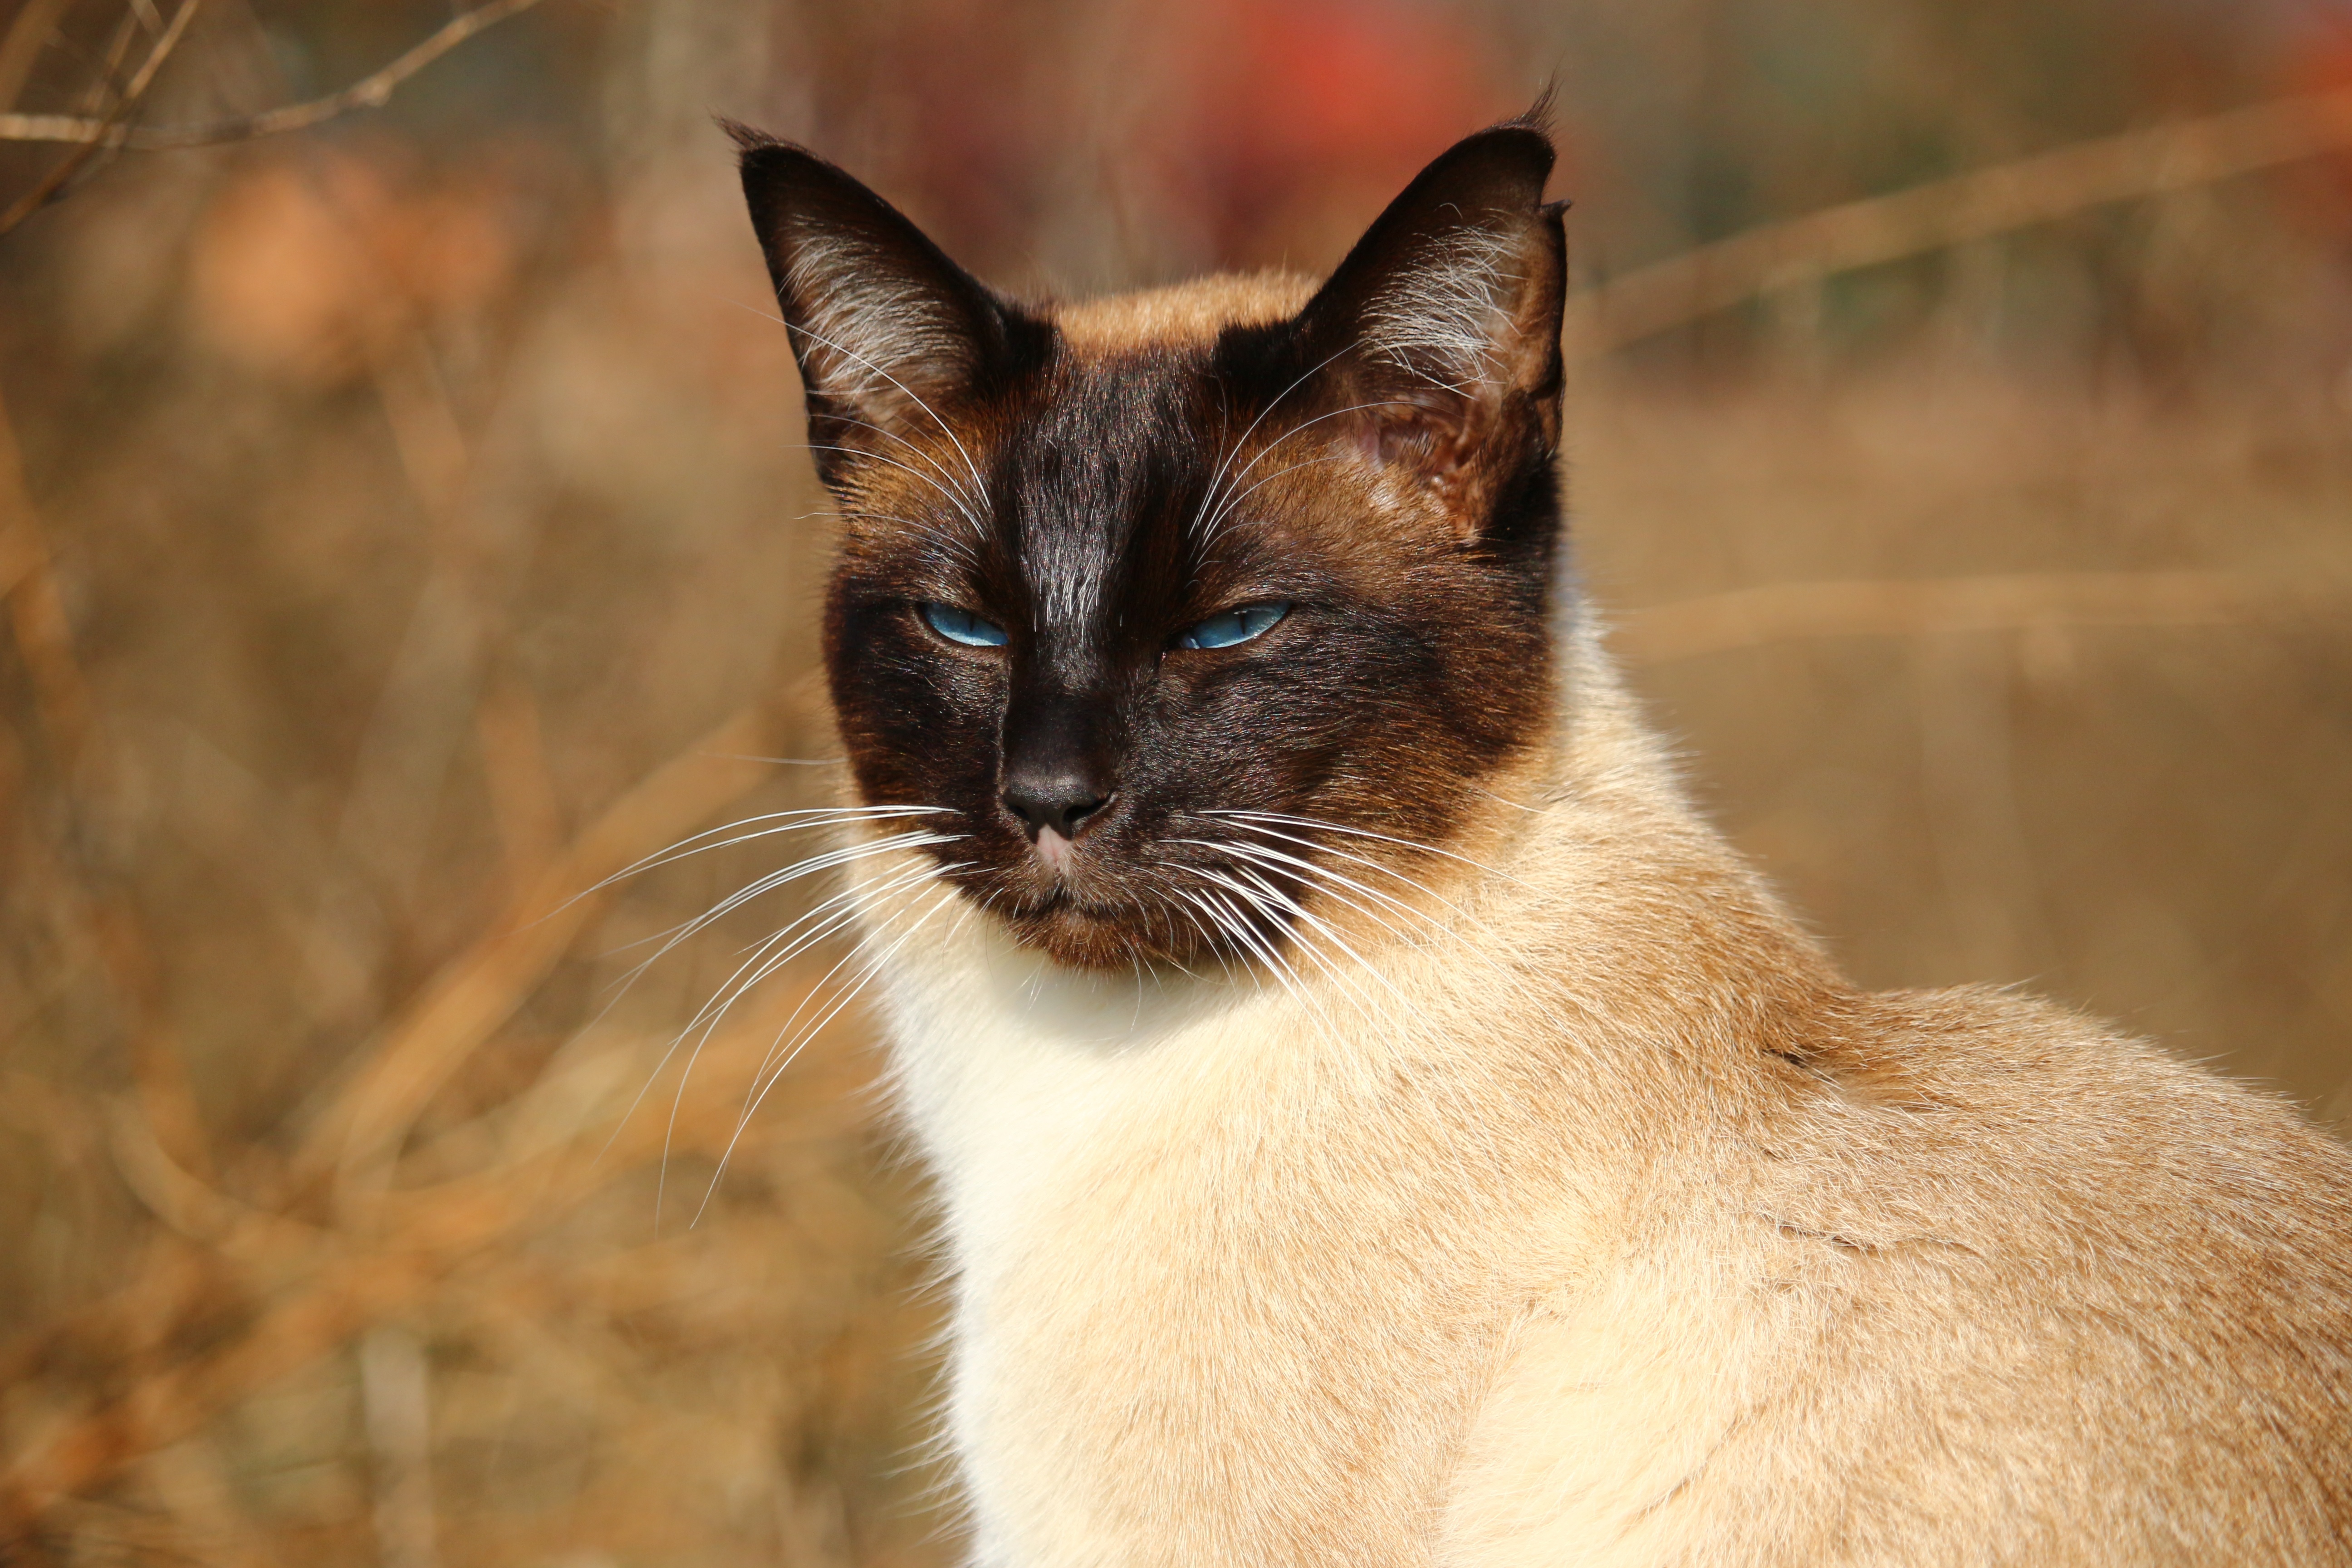
cat, mammal, fauna, whiskers, moustache, vertebrate, mieze, thai, siamese, siamese cat, breed cat, cat portrait, balinese, small to medium sized cats, cat like mammal, domestic short haired cat, tonkinese